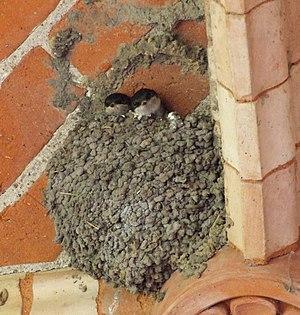
La biodiversité dans le bâti et le jardin s'intéresse à la variété des espèces vivantes et de leurs particularités génétiques qui semble pouvoir jouer un rôle en matière d'écologie urbaine et de réseau écologique ou trame verte. Cet objectif peut devenir une quinzième cible HQE, et a aussi des impacts sur la gestion de l'eau, la qualité de l'air, les microclimats, l'agronomie des espaces proches... Il existe de nombreux aménagements possibles pour améliorer la biodiversité des espaces urbanisés, portant sur le bâti comme sur les espaces non bâtis.
L'Hirondelle de fenêtre est une espèce de passereaux de la famille des Hirundinidae qui niche en Europe, en Afrique du Nord et en Asie tempérée, et qui hiverne en Afrique subsaharienne et en Asie tropicale. Elle a la tête et les parties supérieures bleutées, le croupion blanc et les parties inférieures d'un blanc pur, et occupe à la fois les paysages ouverts et les environs des habitations humaines. Elle ressemble fortement aux deux autres espèces du genre Delichon, qui sont endémiques de l'Est et du Sud de l'Asie, l'Hirondelle de Bonaparte et l'Hirondelle du Népal. L'Hirondelle de Pallas, sous-espèce asiatique de l'Hirondelle de fenêtre, est parfois considérée comme espèce à part entière.
La synanthropie est un phénomène écologique décrivant un type particulier d'interaction durable liant certains animaux non domestiques ou de plantes spécifiquement avec des humains à proximité desquels ils vivent. Le commensalisme axé sur les humains est une forme de synanthropie, mais tous les synanthropes ne sont pas des commensaux de l'homme, par exemple les araignées.